Answer in natural language. How many HousePlants are visible in the scene? Choose between the following options: 3, 4, 2, 0 or 1
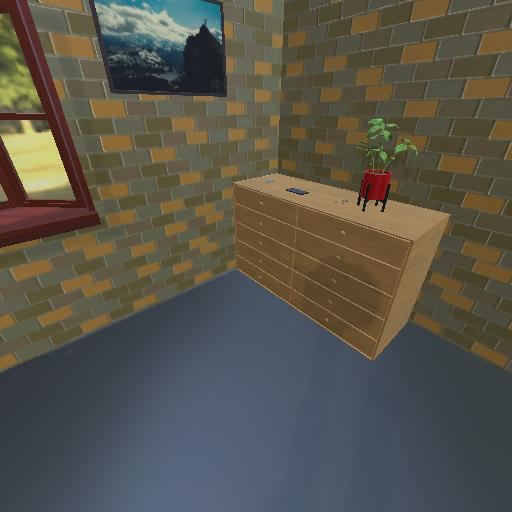
<answer>1</answer>